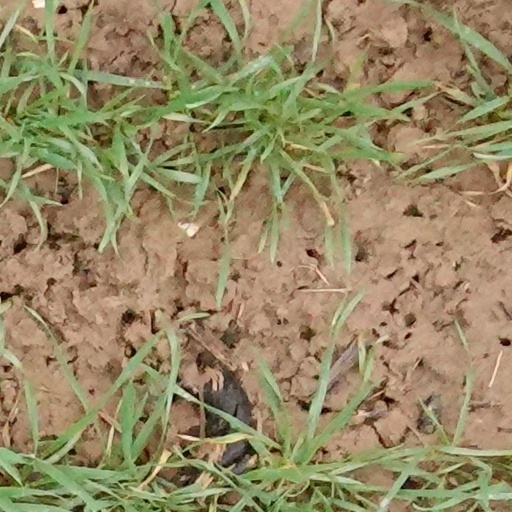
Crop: wheat